Jared Gallagher

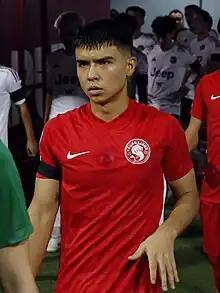
Gallagher with Tampines Rovers in 2024

Jared Sean Gallagher (born 18 January 2002) is a Singaporean professional footballer who plays as a midfielder for Singapore Premier League club Albirex Niigata (S).